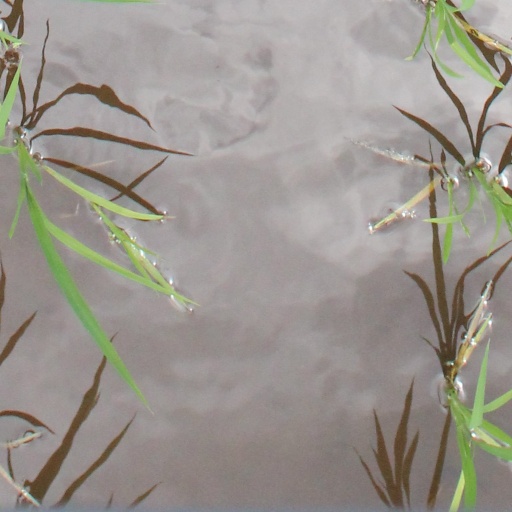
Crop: rice